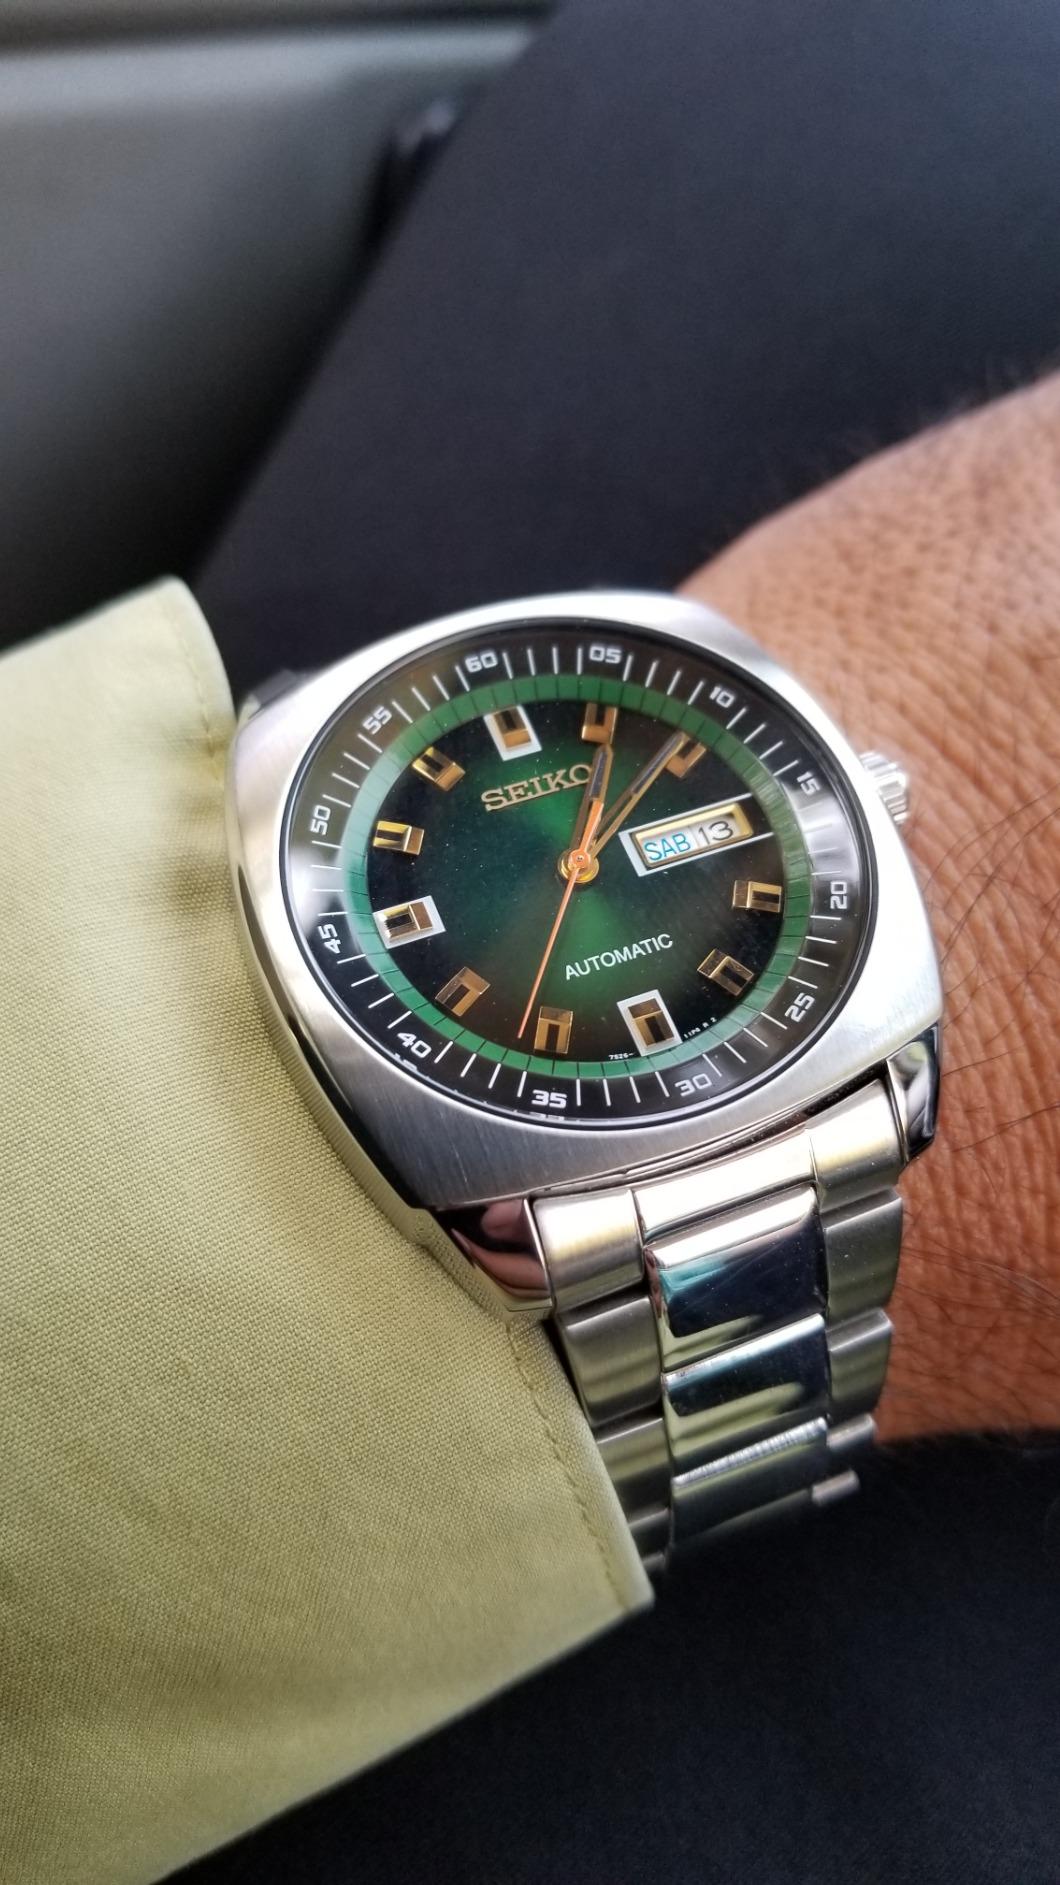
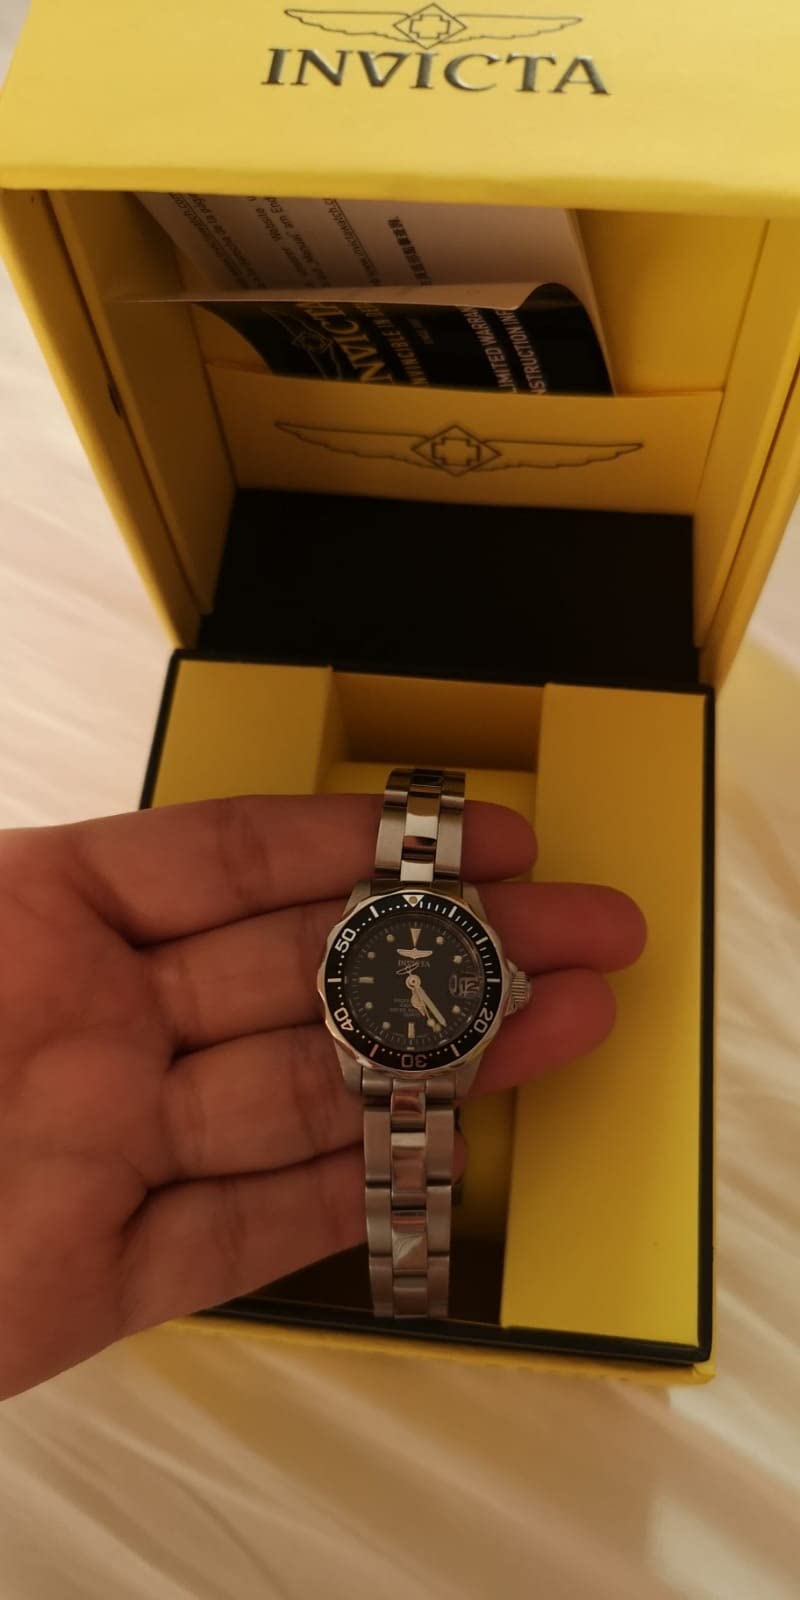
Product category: accessories_watch
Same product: no